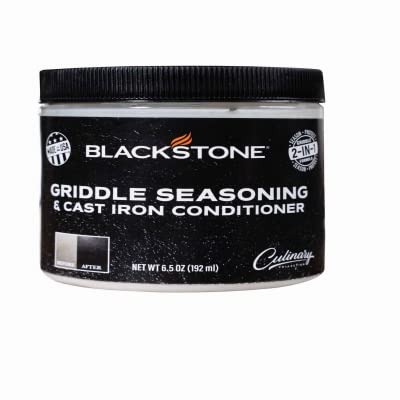
Item Name: Blackstone 4125 Griddle Seasoning & Cast Iron Conditioner, 6.5 oz. - Quantity 240
Value: 240.0
Unit: Count

Price: 16.5